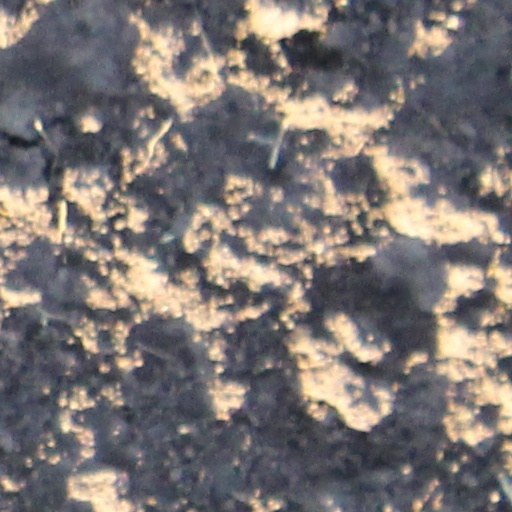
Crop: wheat